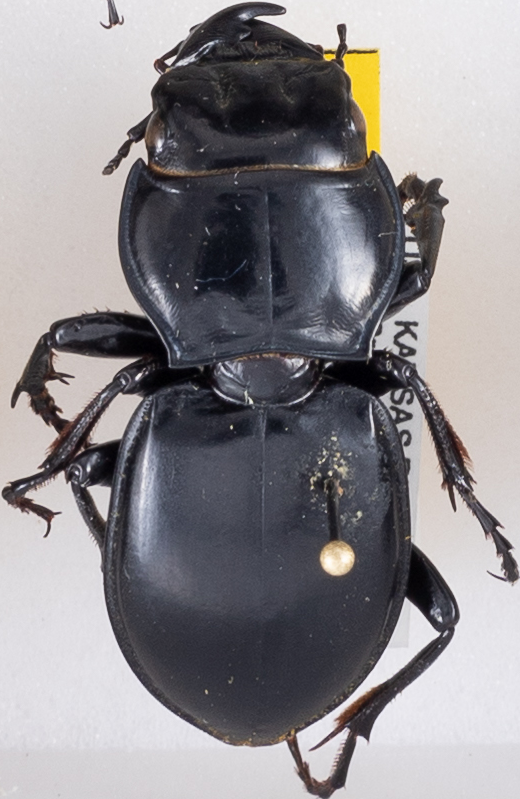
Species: Pasimachus californicus
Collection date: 2015-07-20
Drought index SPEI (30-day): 1.16
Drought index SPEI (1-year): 0.558
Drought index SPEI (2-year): -0.114